Stade Toulousain

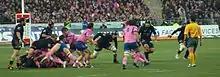
Stade Français v Stade toulousain. Stade de France, Paris, 27 January 2007.

Stade Toulousain played its first final of the national title French Championship in 1909 and lost it to Stade Bordelais Université Club (17–0) in Toulouse. In 1912 Stade Toulousain won its first national title. It had to wait until 1922 before it won its second. However the 1920s were a golden era for the club. Their first final action in the 1920s was in 1921, when they were defeated by USA Perpignan. Despite losing in 1921, the side went on to win the 1922, 1923, 1924, 1926 and 1927 championships.